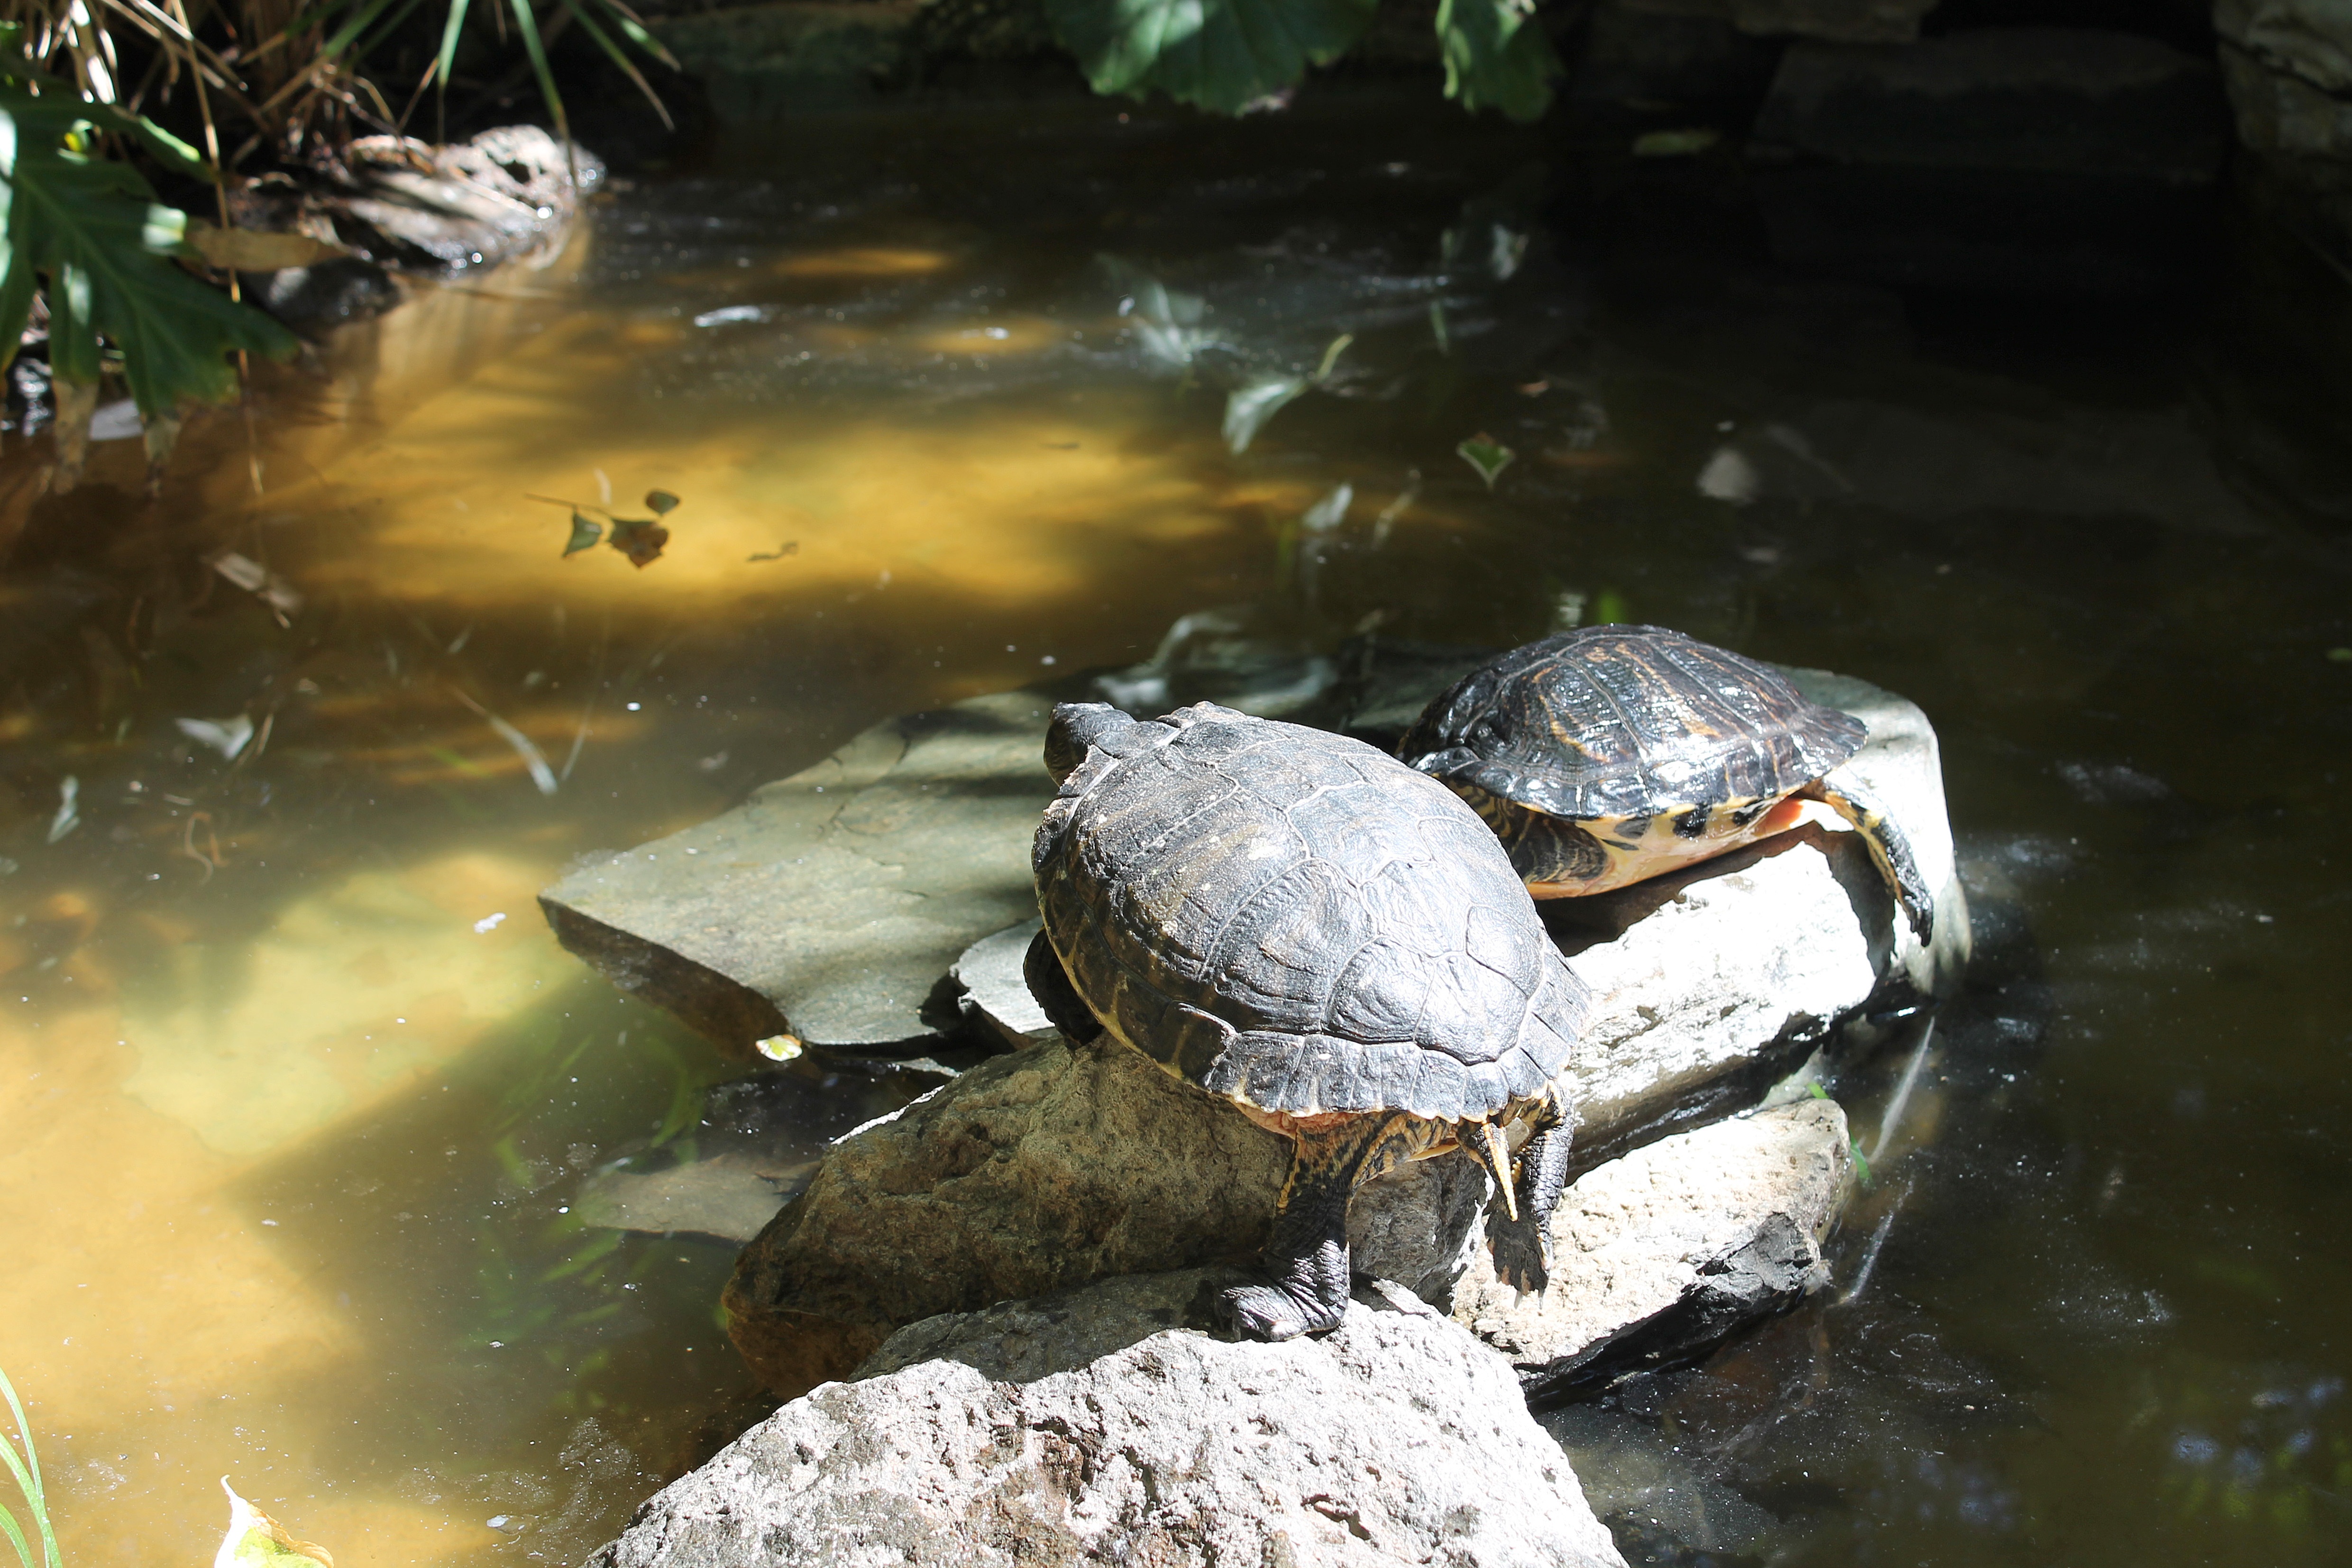
water, nature, lake, pond, wildlife, swim, stream, reflection, jungle, natural, turtle, reptile, fauna, shield, vertebrate, expensive, turtles